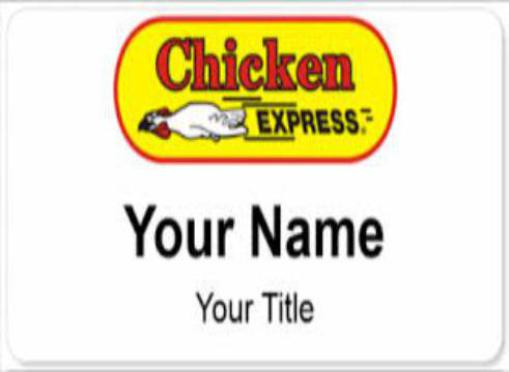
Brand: chicken express
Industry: Food